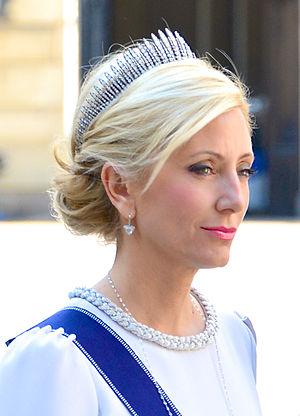
Couronne princesse Marie-Chantal de Grèce sur le chemin de l'église du château au palais royal à Stockholm pour le mariage entre la princesse Madeleine et Christopher O'Neill, 8 Juin 2013.Español: Couronne princesse Marie-Chantal de Grèce sur le chemin de l'église du château au palais royal à Stockholm pour le mariage entre la princesse Madeleine et Christopher O'Neill, 8 Juin 2013.
Marie-Chantal Claire Miller, par son mariage princesse royale de Grèce, duchesse de Sparte et princesse de Grèce et de Danemark, est née le 17 septembre 1968 à Londres, au Royaume-Uni. Elle est l'épouse du diadoque Paul de Grèce.
La famille royale de Grèce est une branche cadette de la famille royale de Danemark qui a régné sur le royaume hellène de 1863 à 1924 puis à nouveau de 1935 à 1973.
Constantin II de Grèce, né le 2 juin 1940, est le sixième et dernier roi des Hellènes du 6 mars 1964 au 1ᵉʳ juin 1973, date à laquelle il est déposé et la République proclamée. Cette déposition est confirmée par le référendum de décembre 1974 au déroulement controversé.